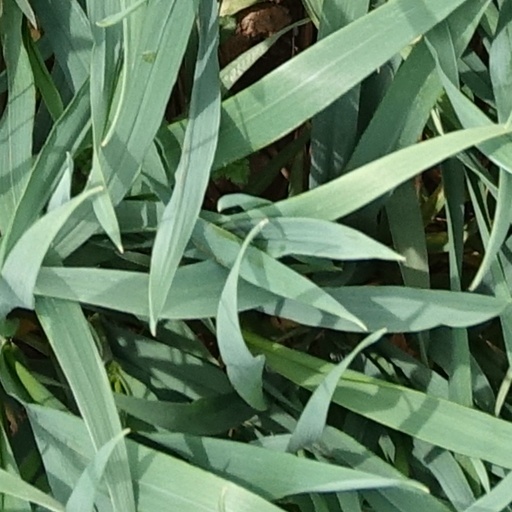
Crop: wheat